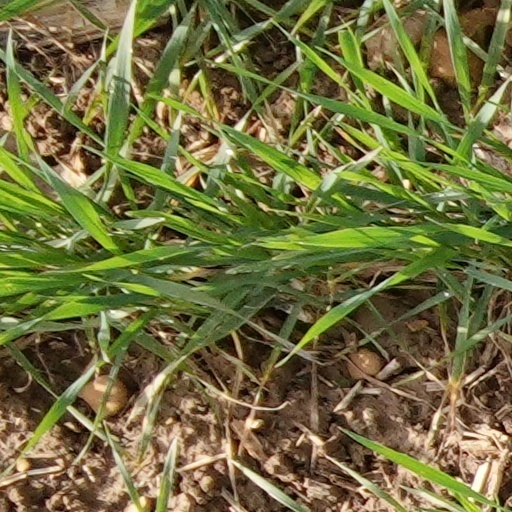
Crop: wheat